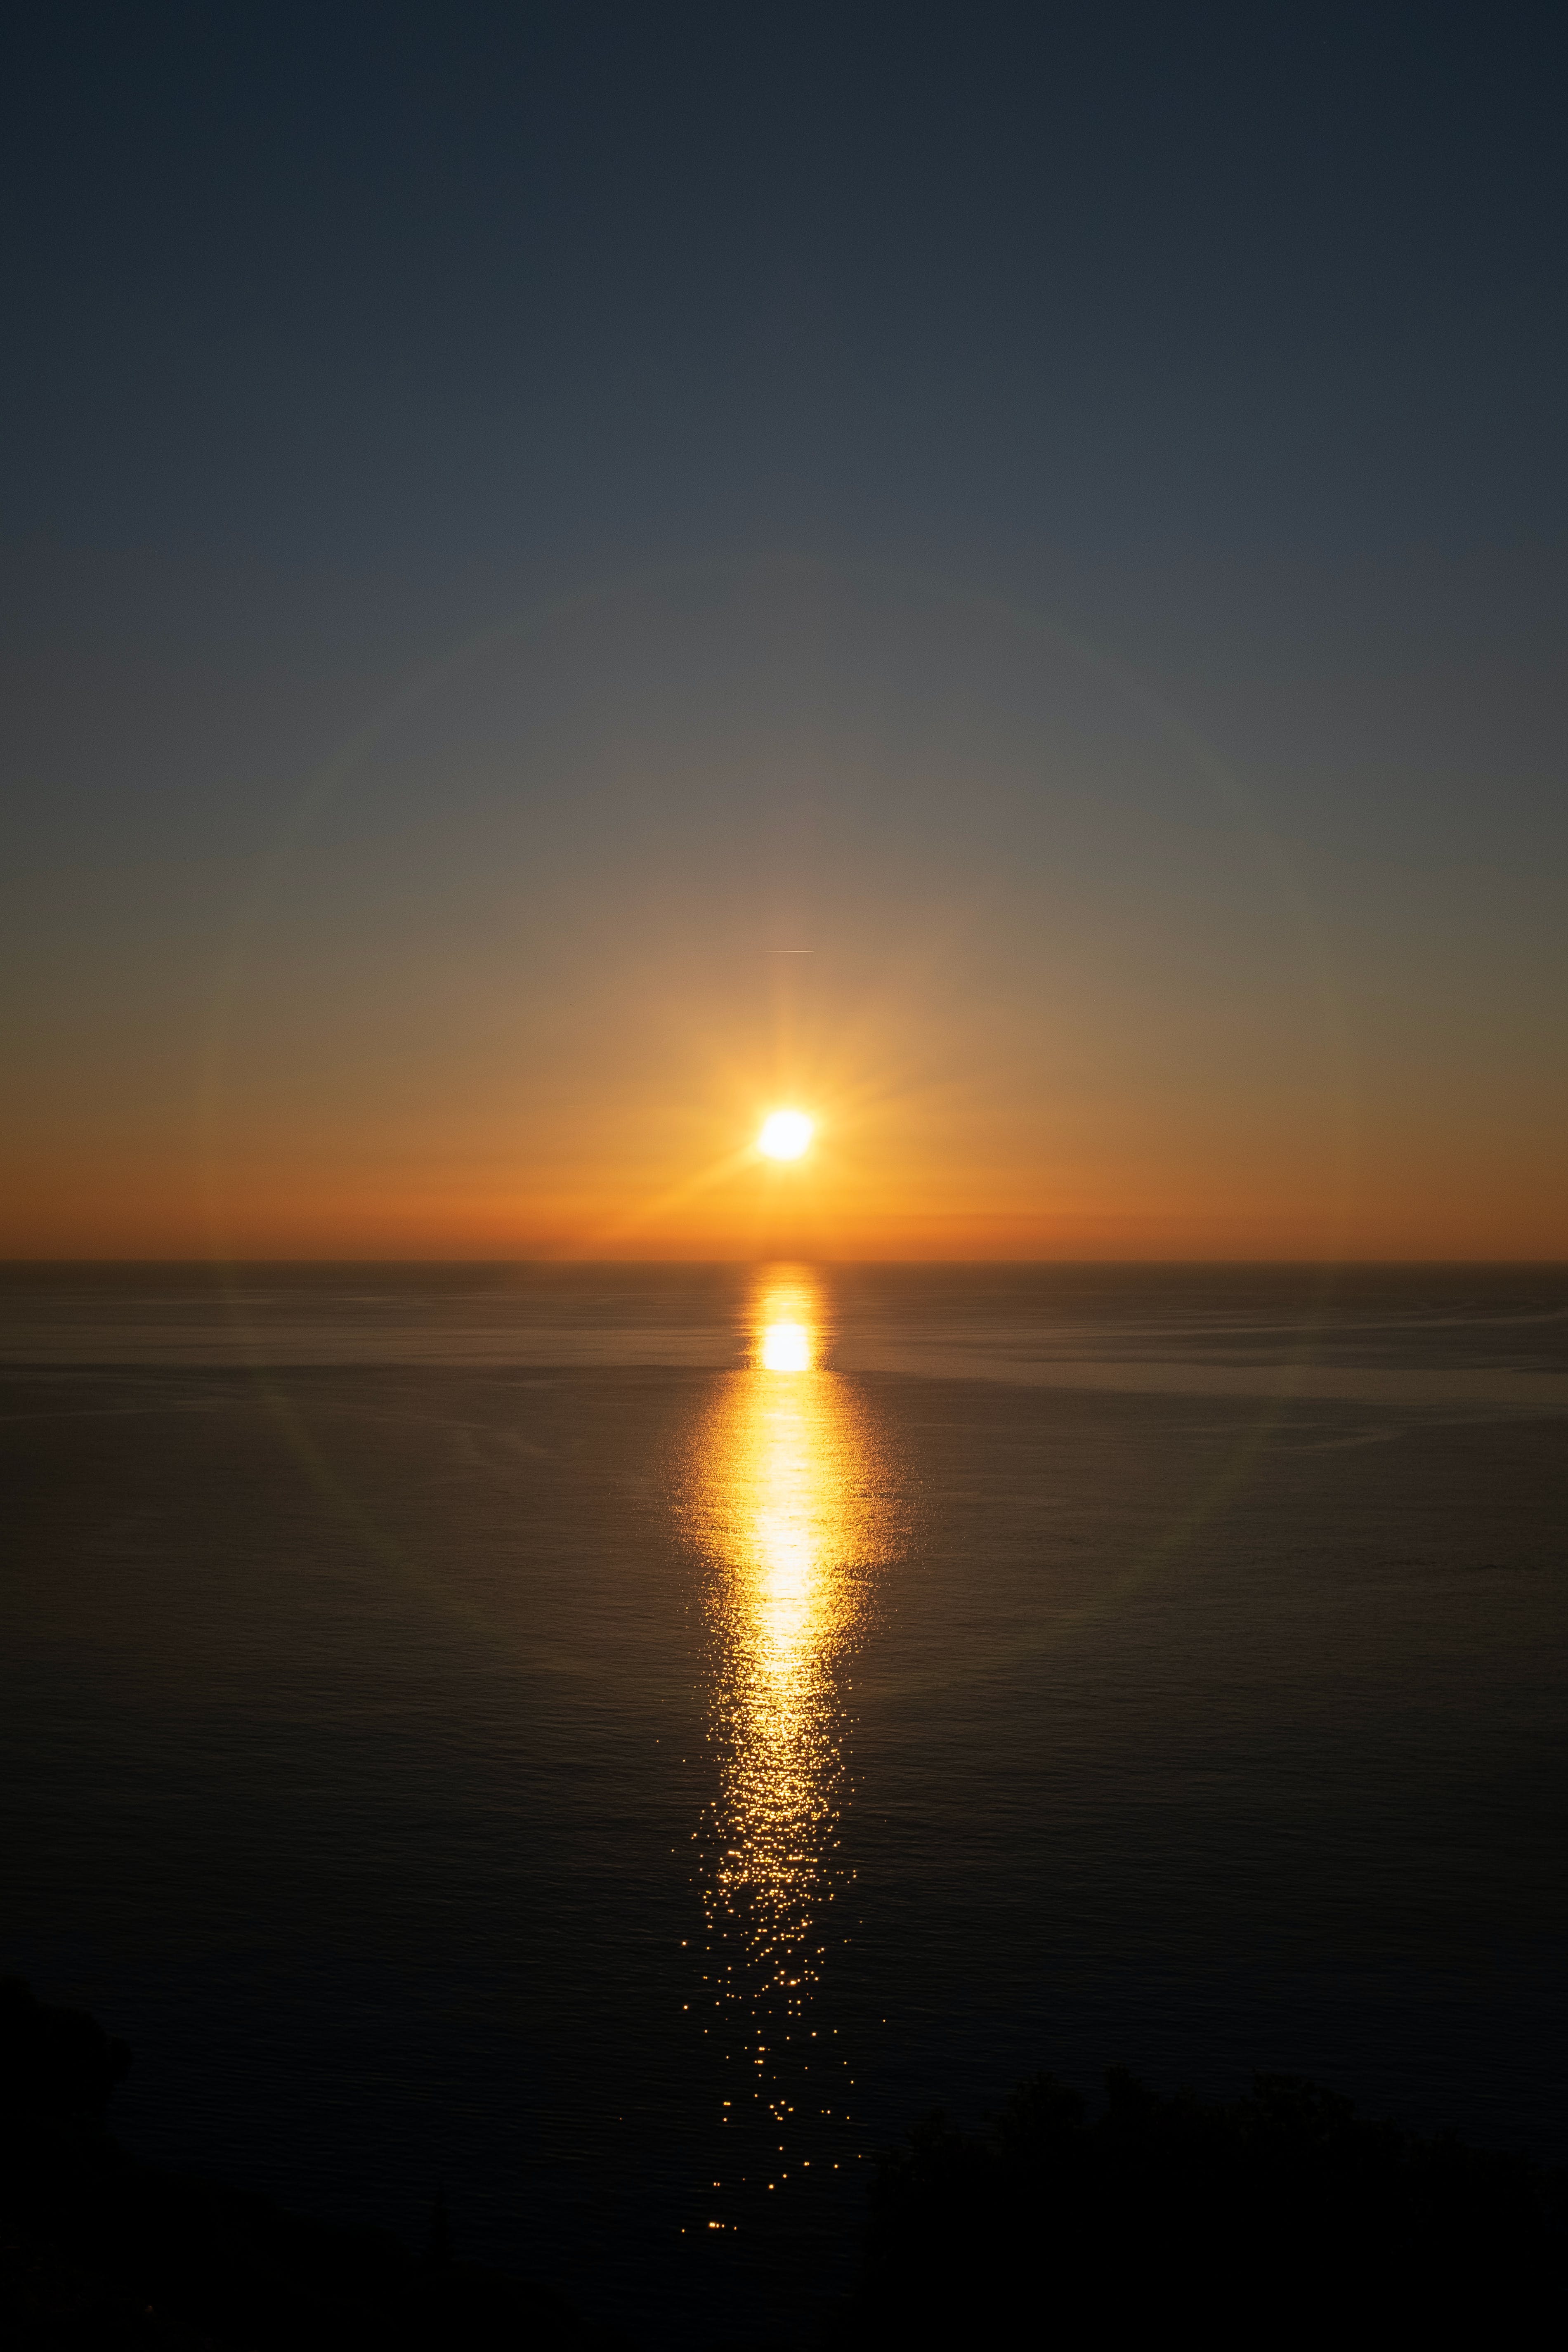
sea, water, sky, atmosphere, afterglow, fluid, dusk, red sky at morning, body of water, sunset, natural landscape, atmospheric phenomenon, astronomical object, sunrise, lake, heat, liquid, sun, horizon, landscape, calm, dawn, reservoir, ocean, beach, evening, science, sound, reflection, wind wave, coast, lens flare, loch